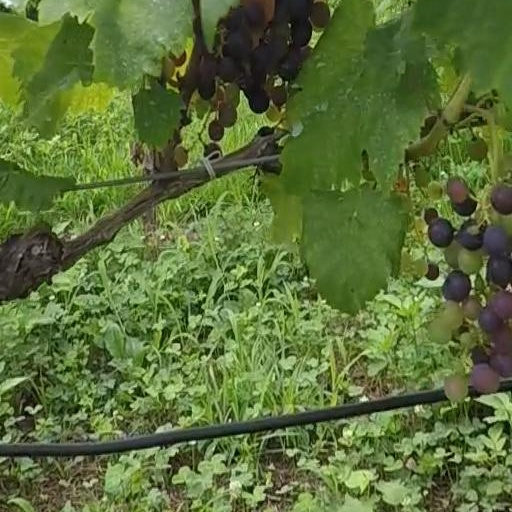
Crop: grape